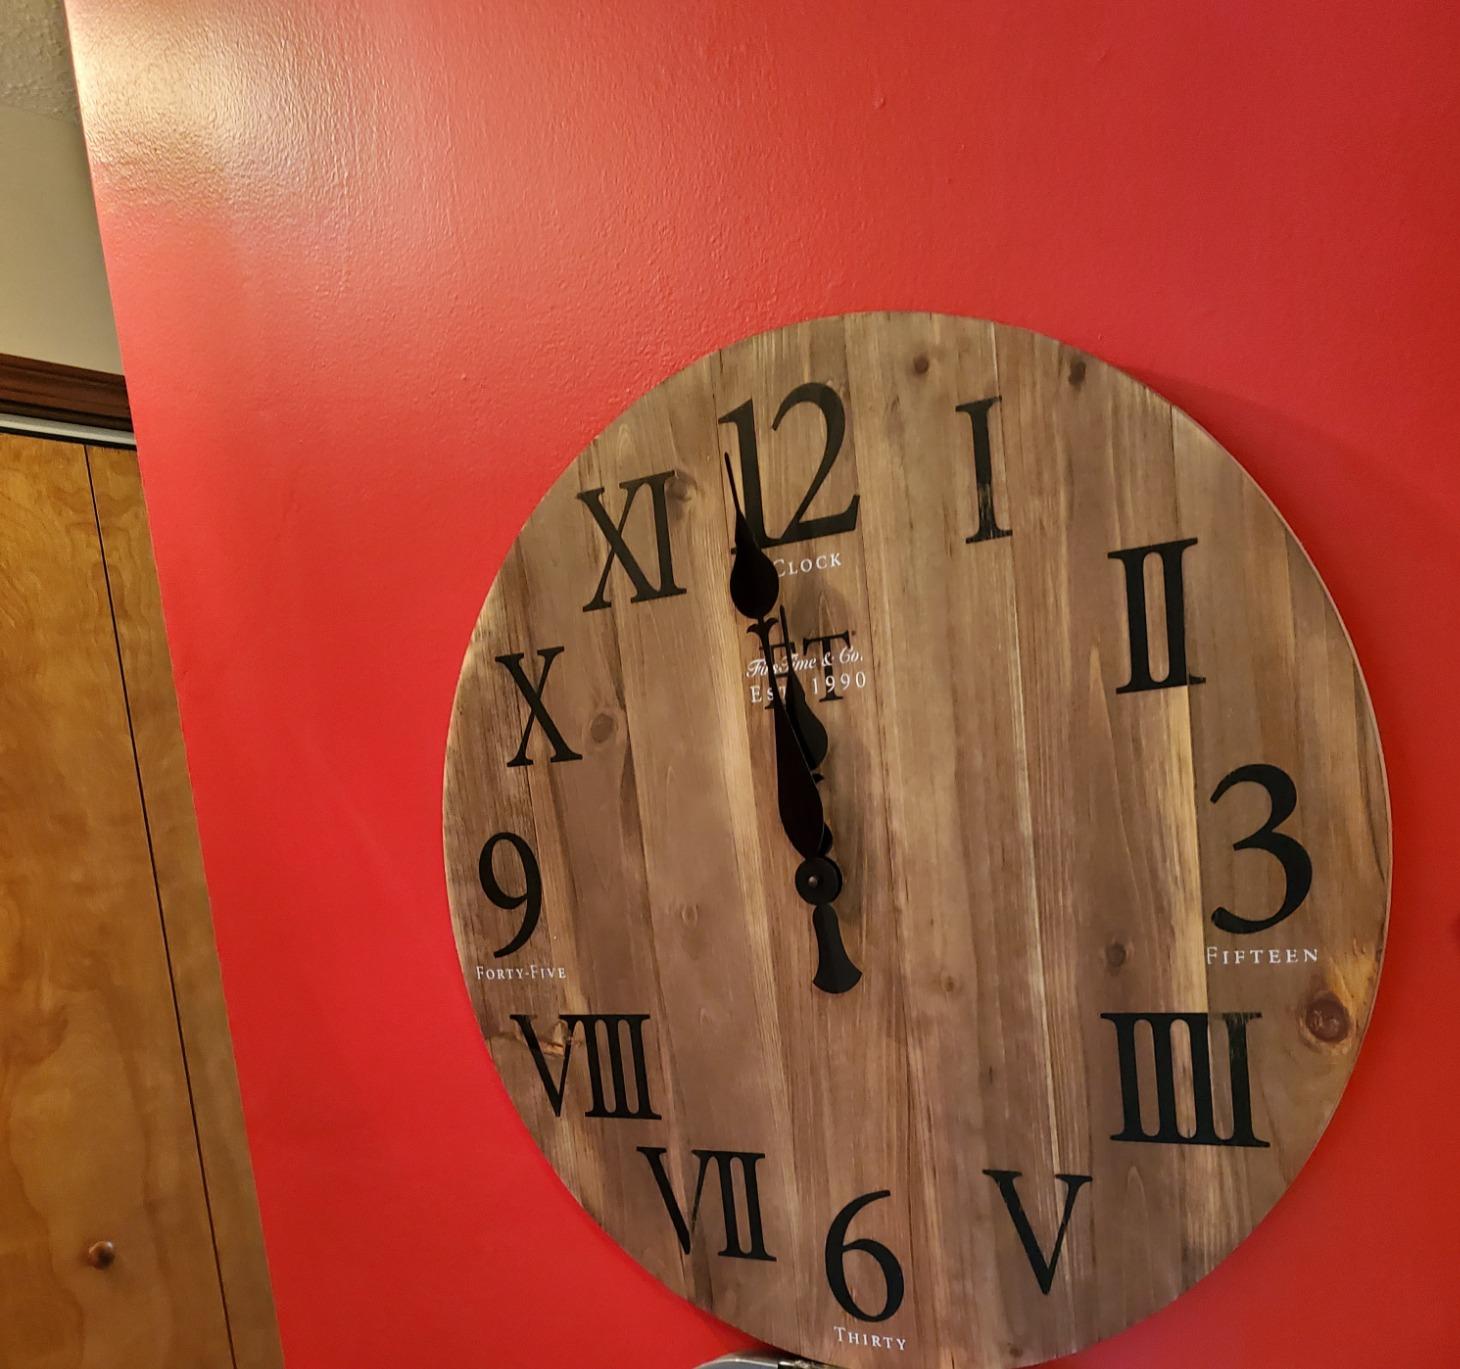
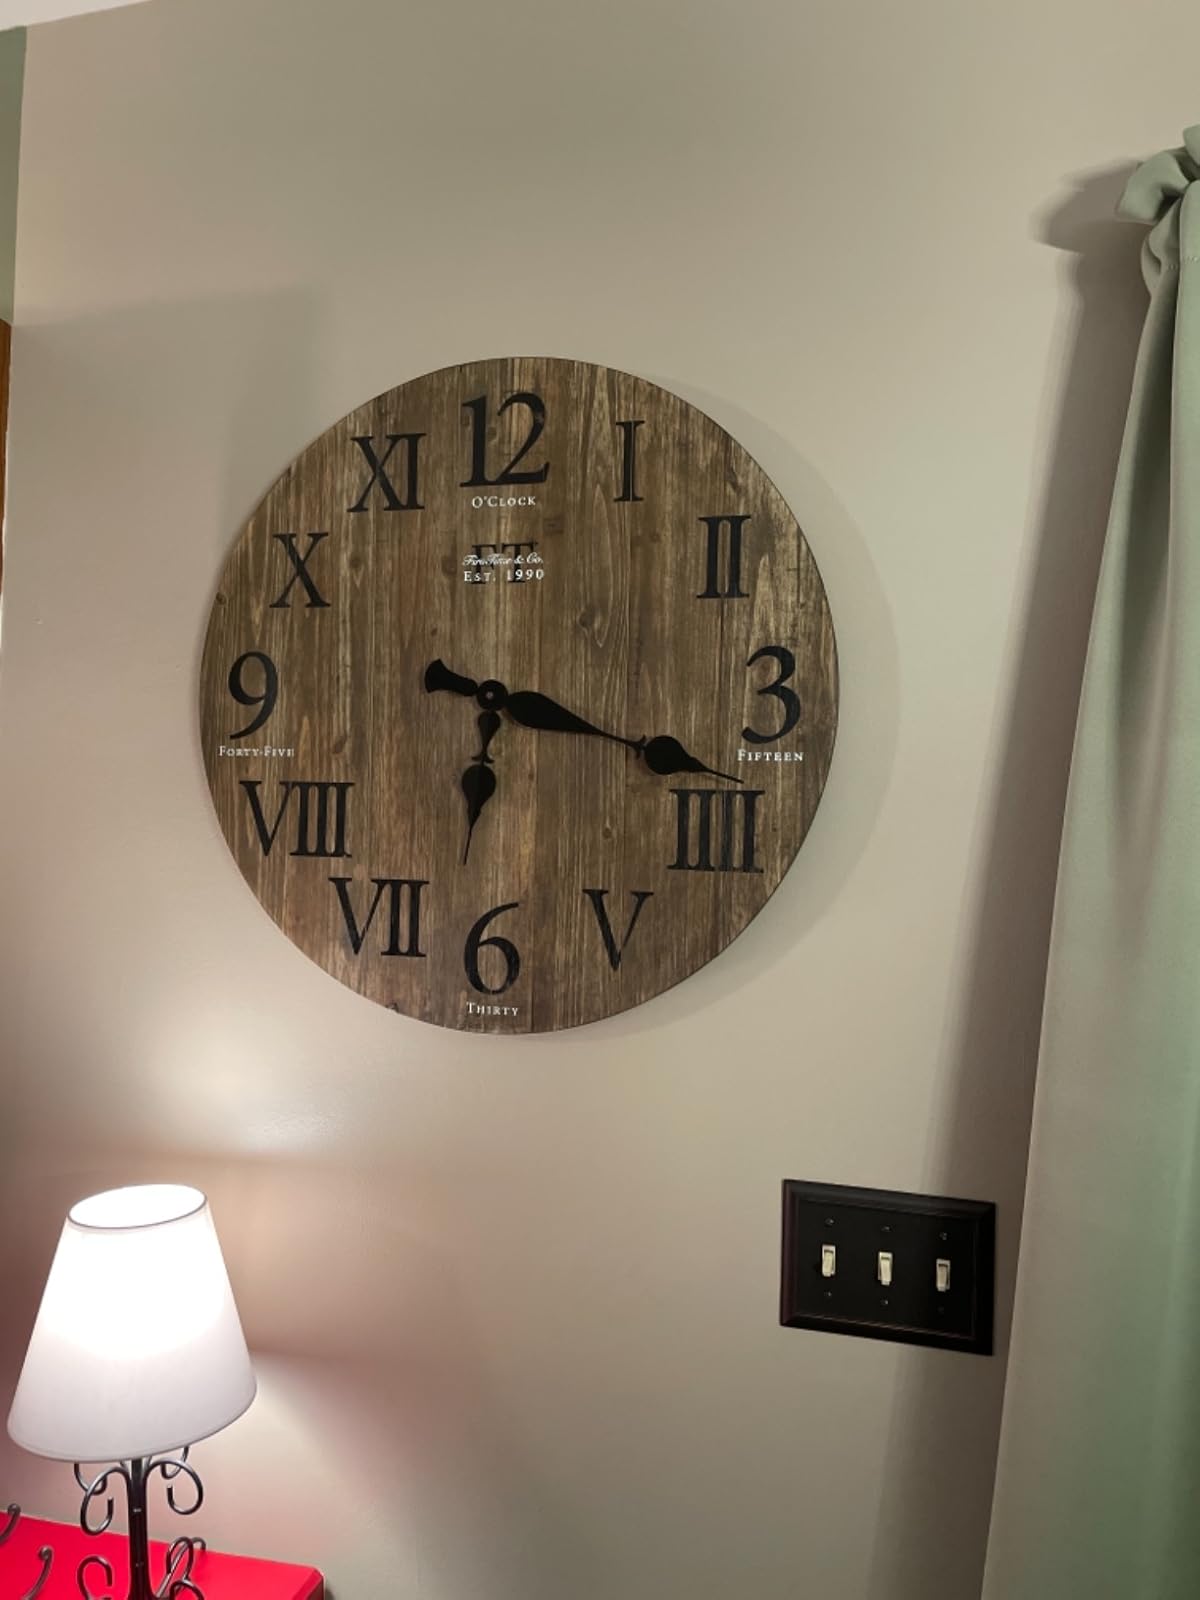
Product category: clock
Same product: yes